Church of San Pedro de la Mata

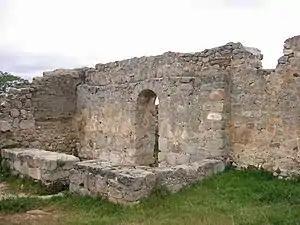

San Pedro de la Mata is a ruined medieval church in the municipality of Sonseca (province of Toledo, Castile-La Mancha, Spain). It is located in the middle of the countryside, at about 3 km southwest of the village ("pedanía") of Casalgordo.